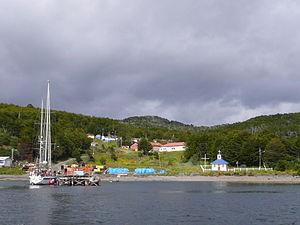
Puerto Toro (Chili)
Voici une liste de points extrêmes du monde.
Le passage Picton, est un canal naturel situé dans l'archipel de la Terre de Feu à l'extrémité sud du Chili. Il est rattaché administrativement à la commune de Cabo de Hornos, dans la province de l'Antarctique chilien, dans la XIIᵉ région de Magallanes et de l'Antarctique chilien.
Puerto Toro est un petit port de pêche chilien situé sur l'île Navarino. Ce village fut créé officiellement en novembre 1892 par le gouverneur de la province de Magellan, Manuel Señoret Ataburuaga.